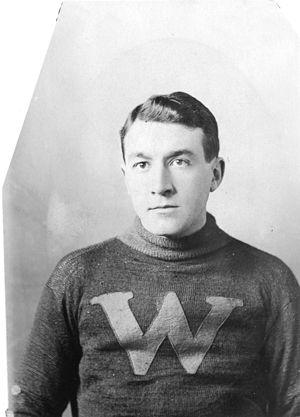
Hugh Lehman est un entraîneur et joueur professionnel canadien de hockey sur glace qui évoluait au poste de gardien de but au début du XXᵉ siècle.
Les Royals de New Westminster sont une équipe de hockey sur glace dans la province de la Colombie-Britannique, au Canada du début du XXᵉ siècle.